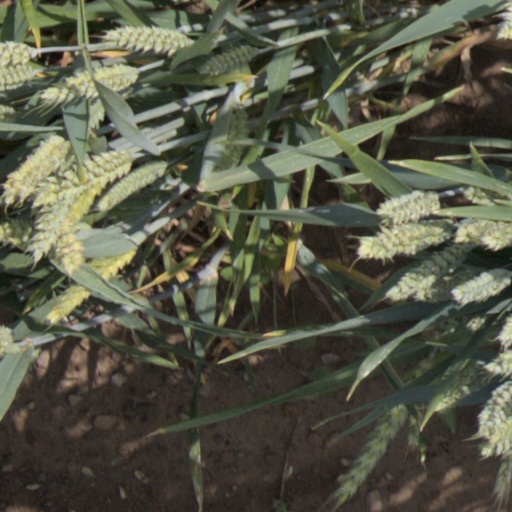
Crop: wheat